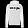
Label: Pullover